Political corruption

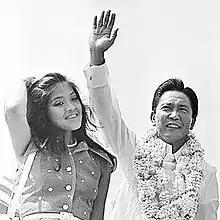
Ferdinand Marcos (pictured with his daughter Imee) was a Philippine dictator and kleptocrat. His regime was infamous for its corruption.

An illustrative example of official involvement in organized crime can be found from the 1920s and 1930s Shanghai, where Huang Jinrong was a police chief in the French concession, while simultaneously being a gang boss and co-operating with Du Yuesheng, the local gang ringleader. The relationship kept the flow of profits from the gang's gambling dens, prostitution, and protection rackets undisturbed and safe. The United States accused Manuel Noriega's government in Panama of being a "narcokleptocracy", a corrupt government profiting on illegal drug trade. Later the U.S. invaded Panama and captured Noriega.